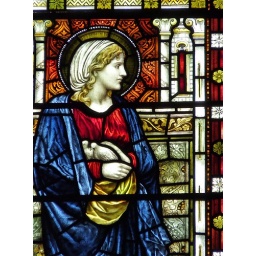
Detail of stained glass window in St Mary's church, Saffron Walden, Essex.